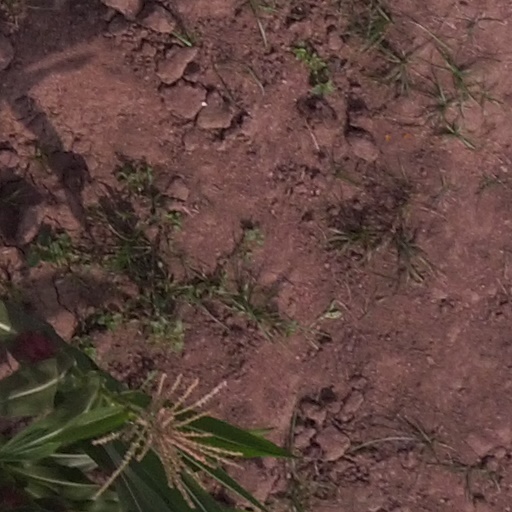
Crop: maize; corn